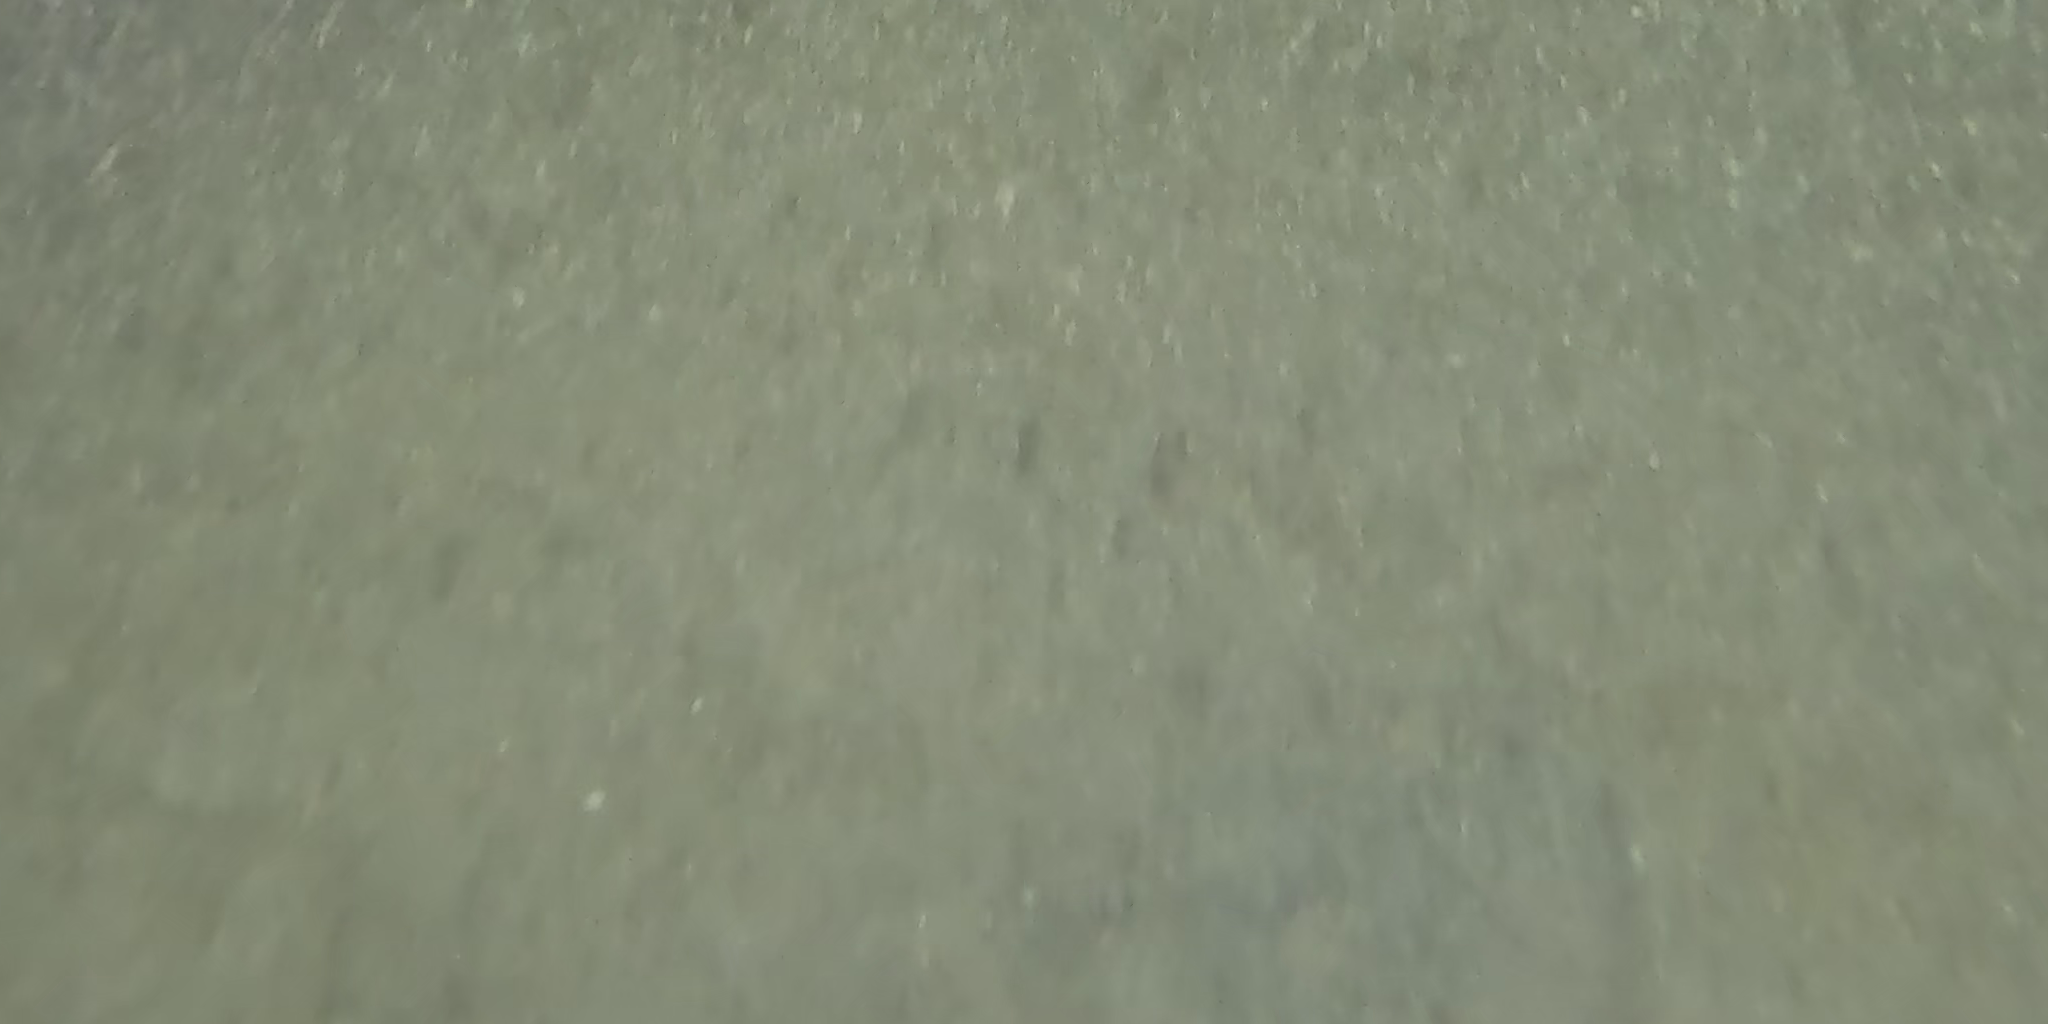
Seabed habitat: sand